Nashville Seraphs

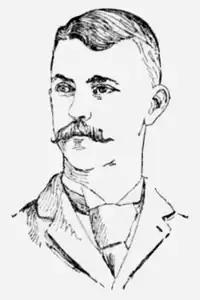
A black and white portrait illustration of a man with a mustache wearing a suit

With the team in a heated race for the pennant, a number of changes in late July and early August threatened to knock the Nashvilles out of the championship picture. On July 21 at Mobile, which had transferred from Chattanooga on July 19, Ed Daniels came down with a case of malaria keeping him out of action until August 5. On July 26, Butler was sold to the National League's New York Giants for $1,500. Butler was a skilled fielder and did well at the plate, but his throwing was deemed deficient and he was known for criticizing his teammates. The proceeds of his sale helped ensure the team would break even on the season and would help Stallings acquire more players.